Faxinal dos Guedes

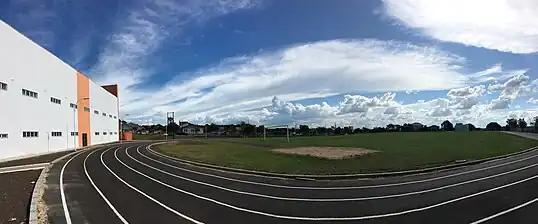
Municipal Sports Complex

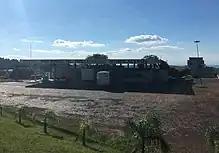
Vitório Alessio Bus Terminal

The Vitório Alessio Bus Terminal was strategically built next to the main access interchange to the city. inside the terminal there are ticket counters, a snack bar and public bathrooms. There are line to the main cities in the region and the country through the company Reunidas, among others. Public transport is provided by a local bus company with a line in daily operation between the central regional and the district of Barra Grande.